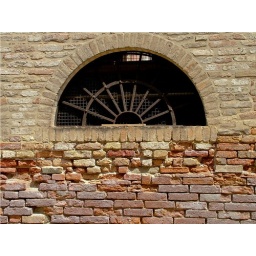
A wall and window on one of the many streets somewhere in Venice Italy